Hungarian invasion of Carpatho-Ukraine

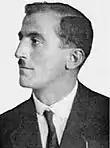
Dmytro Klympush

The head of the Hungarian delegation at the talks in Komárno, the Minister of Foreign Affairs of the Kingdom of Hungary Kálmán Kánya, asked the signatories of the Munich Agreement to act as judges on the issue of delimitation. As the United Kingdom and the French Republic withdrew, German Foreign Minister Joachim von Ribbentrop and Italian Foreign Minister Galeazzo Ciano became arbitrators. On October 29, the Czechoslovak Republic and the Kingdom of Hungary formally proposed to Italy and Germany that an arbitration be held, agreeing in advance with its results.